American Indian boarding schools

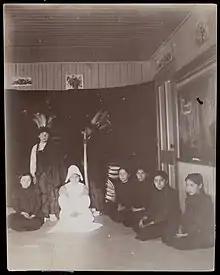
Thanksgiving Day play

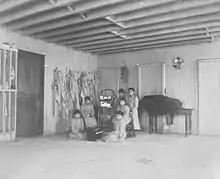
Young girls posed in room

Carlisle and its curriculum became the model for the Bureau of Indian Affairs. By 1902 it authorized 25 federally funded off-reservation schools in 15 states and territories, with a total enrollment of over 6,000 students. Federal legislation required Native American children to be educated according to Anglo-American standards. Parents had to authorize their children's attendance at boarding schools and, if they refused, officials could use coercion to gain a quota of students from any given reservation.